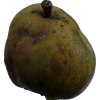
Label: pear